NS Motorcycle

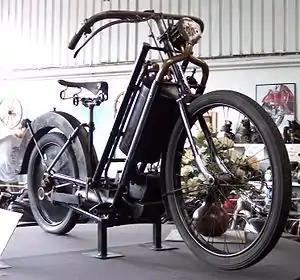
The 1894 Hildebrand & Wolfmüller Motorrad

On January 19, 1896, the Hildebrand & Wolfmüller Motorrad (from Germany) was put on display with a trial run in Tokyo and was given the name of Petroleum Bicycle (very similar to the name of the Petroleum Reitwagen which was developed by Gottlieb Daimler and Wilhelm Maybach in Germany in 1885, which was well known in Japan at this time). The H&W Motorrad had been imported by Jumonji Nobosuke co-owner of the Jumonji Trading Company.